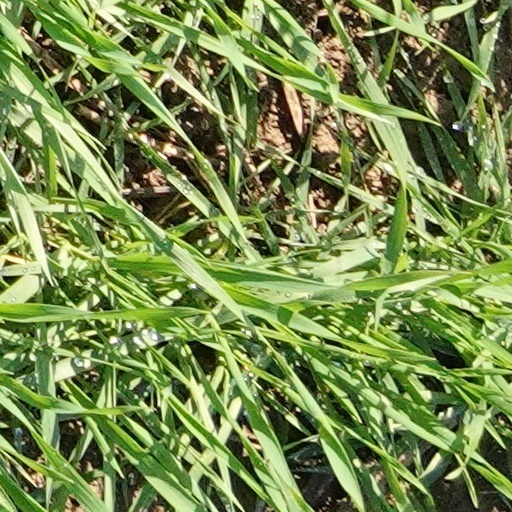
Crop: wheat